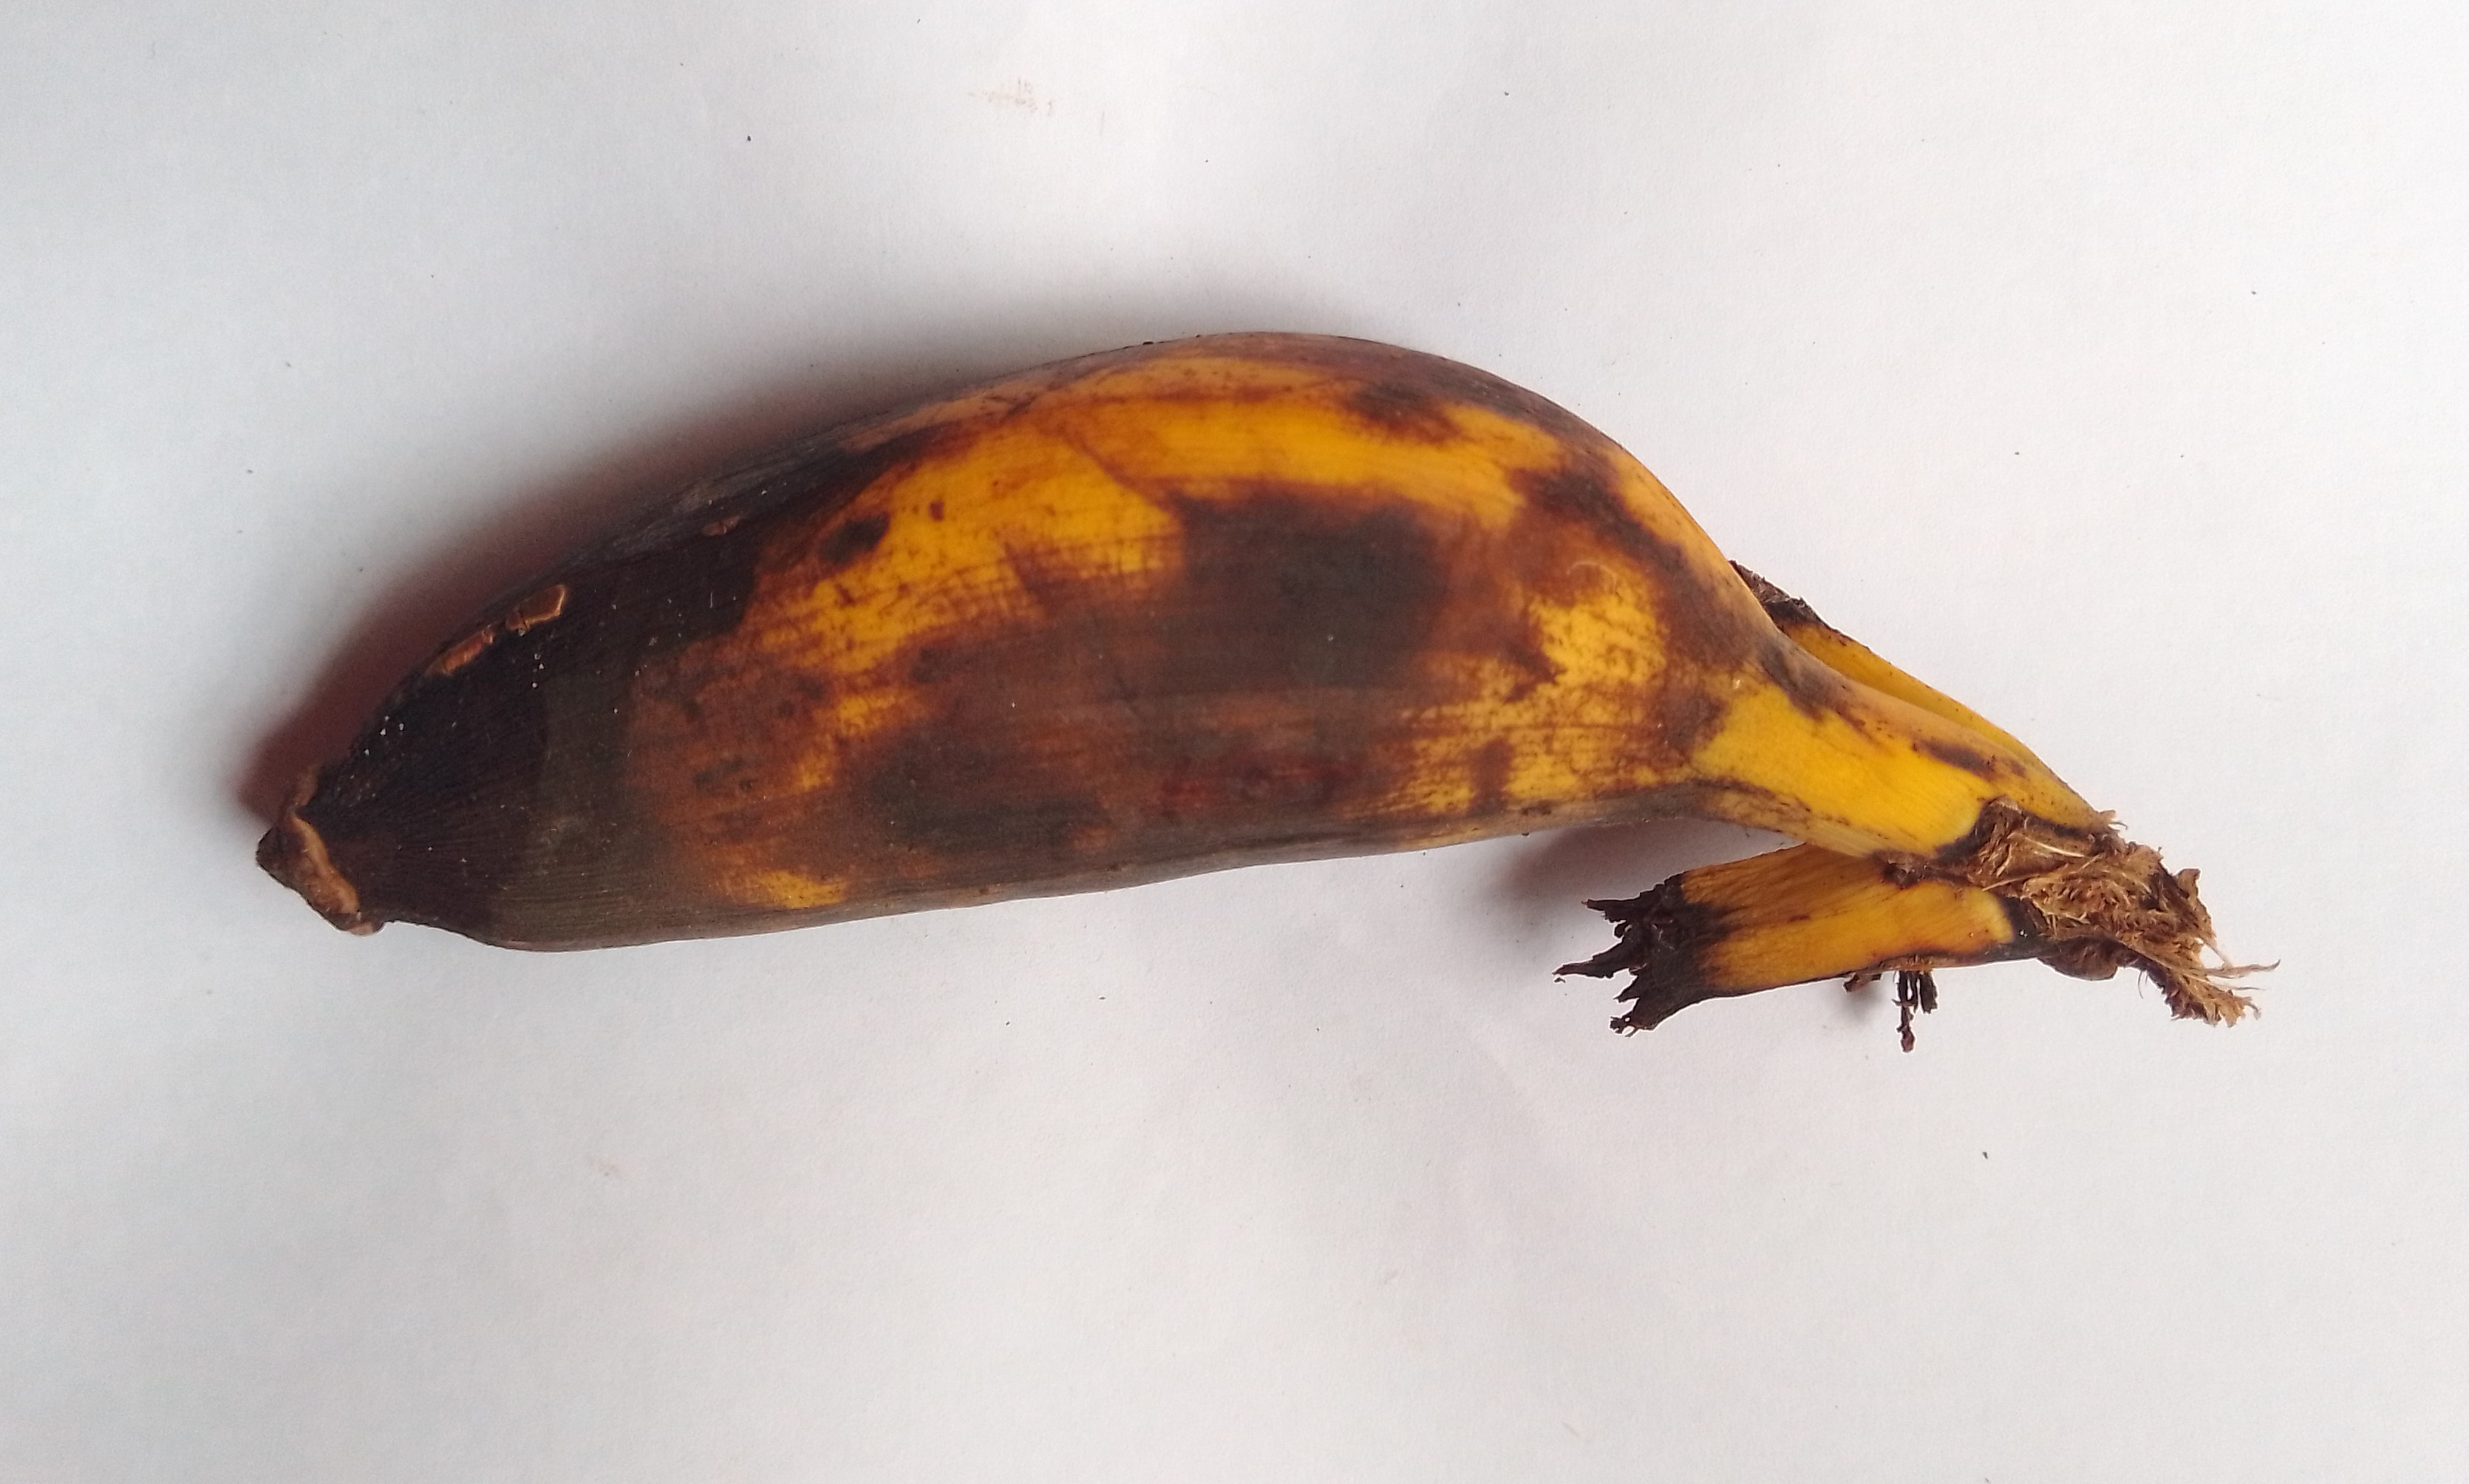
Fruit: banana
Condition: rotten